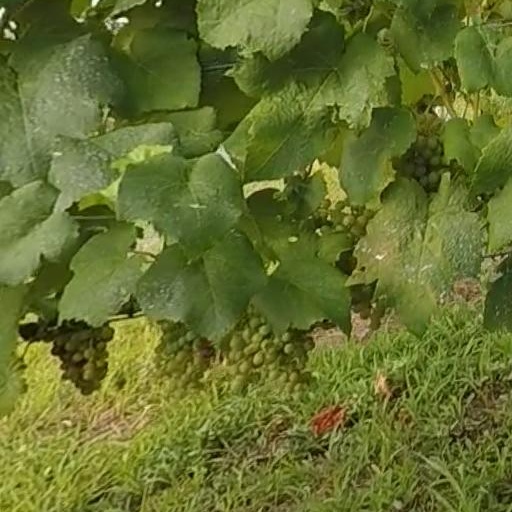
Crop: grape